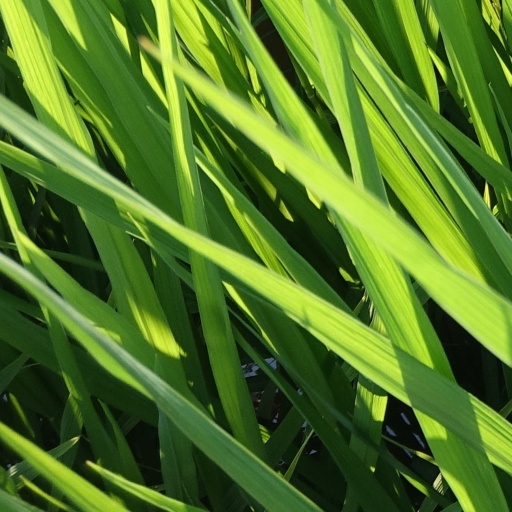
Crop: rice